Science and invention in Birmingham

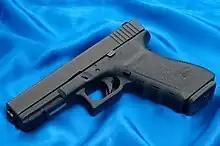
Glock 20 pistol with a black Parkerized topcoat. Parkerizing (also called phosphating and phosphatizing) is a method of protecting a steel surface from corrosion and increasing its resistance to wear. Thomas Watts Coslett was a pioneer in this field.

1902: The first caliper-type automobile disc brake is patented by Frederick William Lanchester in his Birmingham factory and used successfully on Lanchester cars. However, the limited choice of metals in this period means that he has to use copper as the braking medium acting on the disc. The poor state of the roads at this time — no more than dusty, rough tracks — means that the copper wears quickly, making the disc brake system non-viable. It is not until 1929, in the same city that manufacturers Girling and New Hudson further develop disc brakes, which are very successful on racing cars from the early 1950s to the 1970s. Girling brakes have the quirk of using natural rubber (later nitrile) seals. Girling still manufacture disc brakes in Birmingham today.